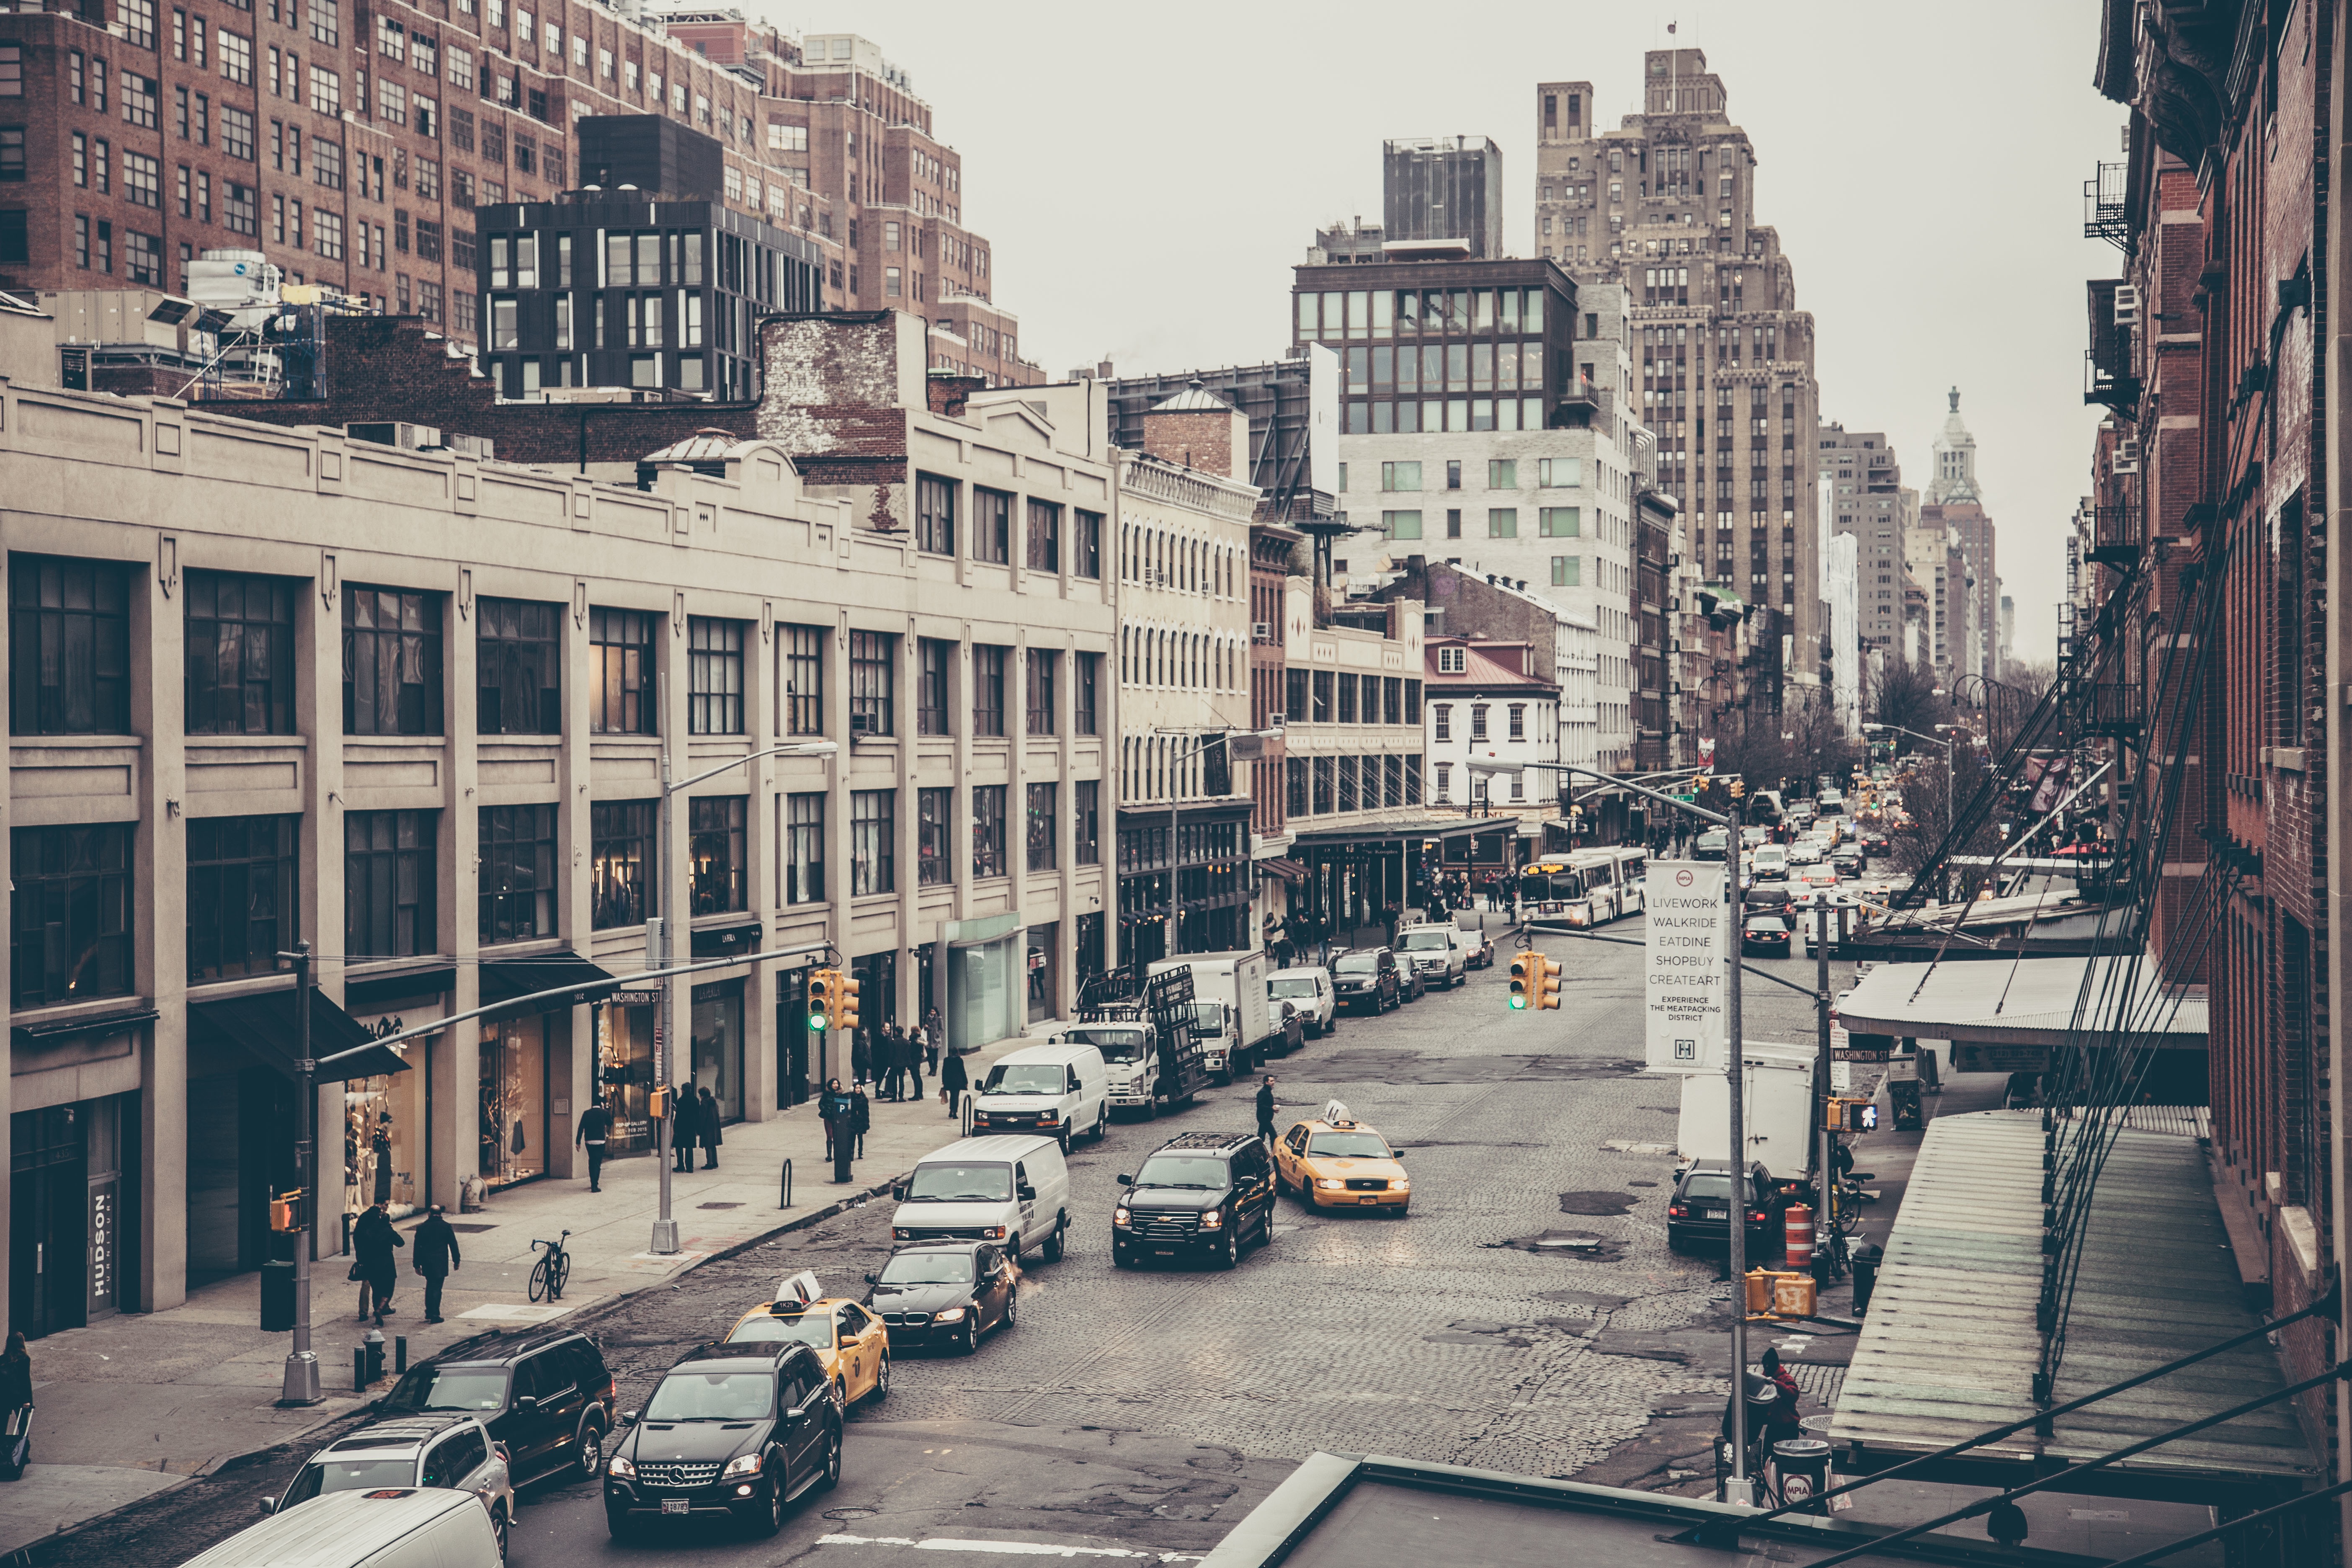
architecture, road, skyline, traffic, street, car, town, city, skyscraper, urban, cityscape, downtown, transport, vehicle, waterway, tower block, infrastructure, metropolis, neighbourhood, urban area, residential area, human settlement